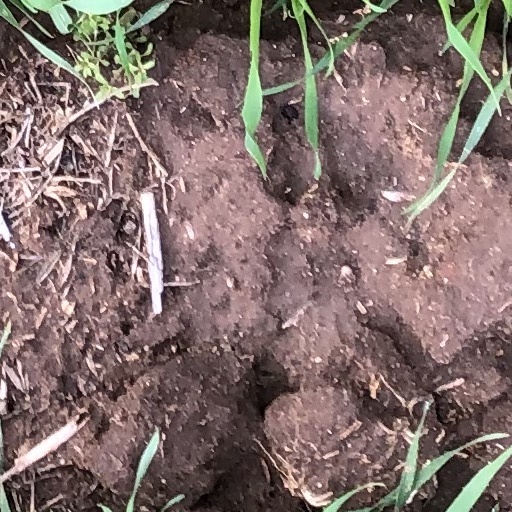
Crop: wheat